Landing gear

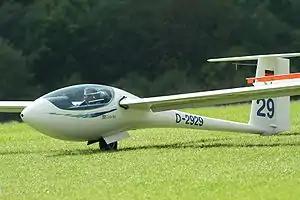
A Schleicher ASG 29 glider shows its monowheel landing gear

Some main landing gear struts on World War II aircraft, in order to allow a single-leg main gear to more efficiently store the wheel within either the wing or an engine nacelle, rotated the single gear strut through a 90° angle during the rearwards-retraction sequence to allow the main wheel to rest "flat" above the lower end of the main gear strut, or flush within the wing or engine nacelles, when fully retracted. Examples are the Curtiss P-40, Vought F4U Corsair, Grumman F6F Hellcat, Messerschmitt Me 210 and Junkers Ju 88. The Aero Commander family of twin-engined business aircraft also shares this feature on the main gears, which retract aft into the ends of the engine nacelles. The rearward-retracting nosewheel strut on the Heinkel He 219 and the forward-retracting nose gear strut on the later Cessna Skymaster similarly rotated 90 degrees as they retracted.